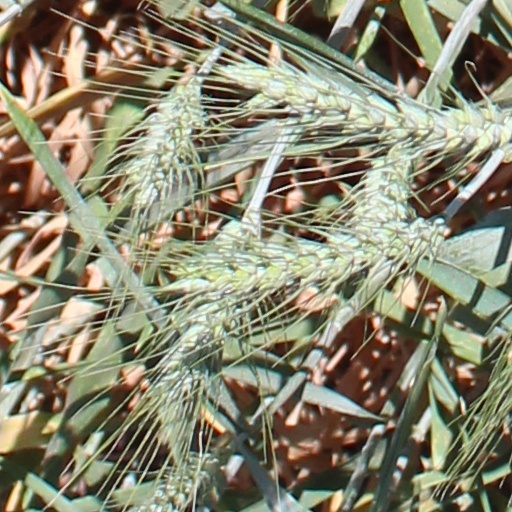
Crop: wheat